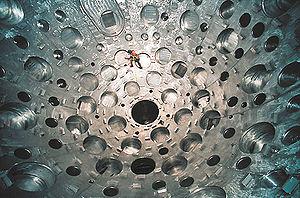
Le Programme nucléaire des États-Unis a débuté lors de la Seconde Guerre mondiale, avec le projet Manhattan. Après la guerre, le président Dwight David Eisenhower a lancé des initiatives internationales d'utilisation pacifique de l'énergie nucléaire, avec le programme Atoms for Peace, à l'origine de la création de l'Agence internationale de l'énergie atomique, basée à Vienne. Durant toute la guerre froide, le nucléaire fut un enjeu central de la confrontation entre les deux superpuissances, les États-Unis et l'Union soviétique, en particulier dans le cadre de la « destruction mutuelle assurée ». La crise des missiles de Cuba marque un tournant à cet égard, des négociations s'engageant par la suite, avec plus ou moins de succès, afin de se mettre d'accord sur un désarmement nucléaire conjoint.
Le National Ignition Facility, ou NIF, est un laser de recherche extrêmement énergétique, construit au sein du Lawrence Livermore National Laboratory, à Livermore.